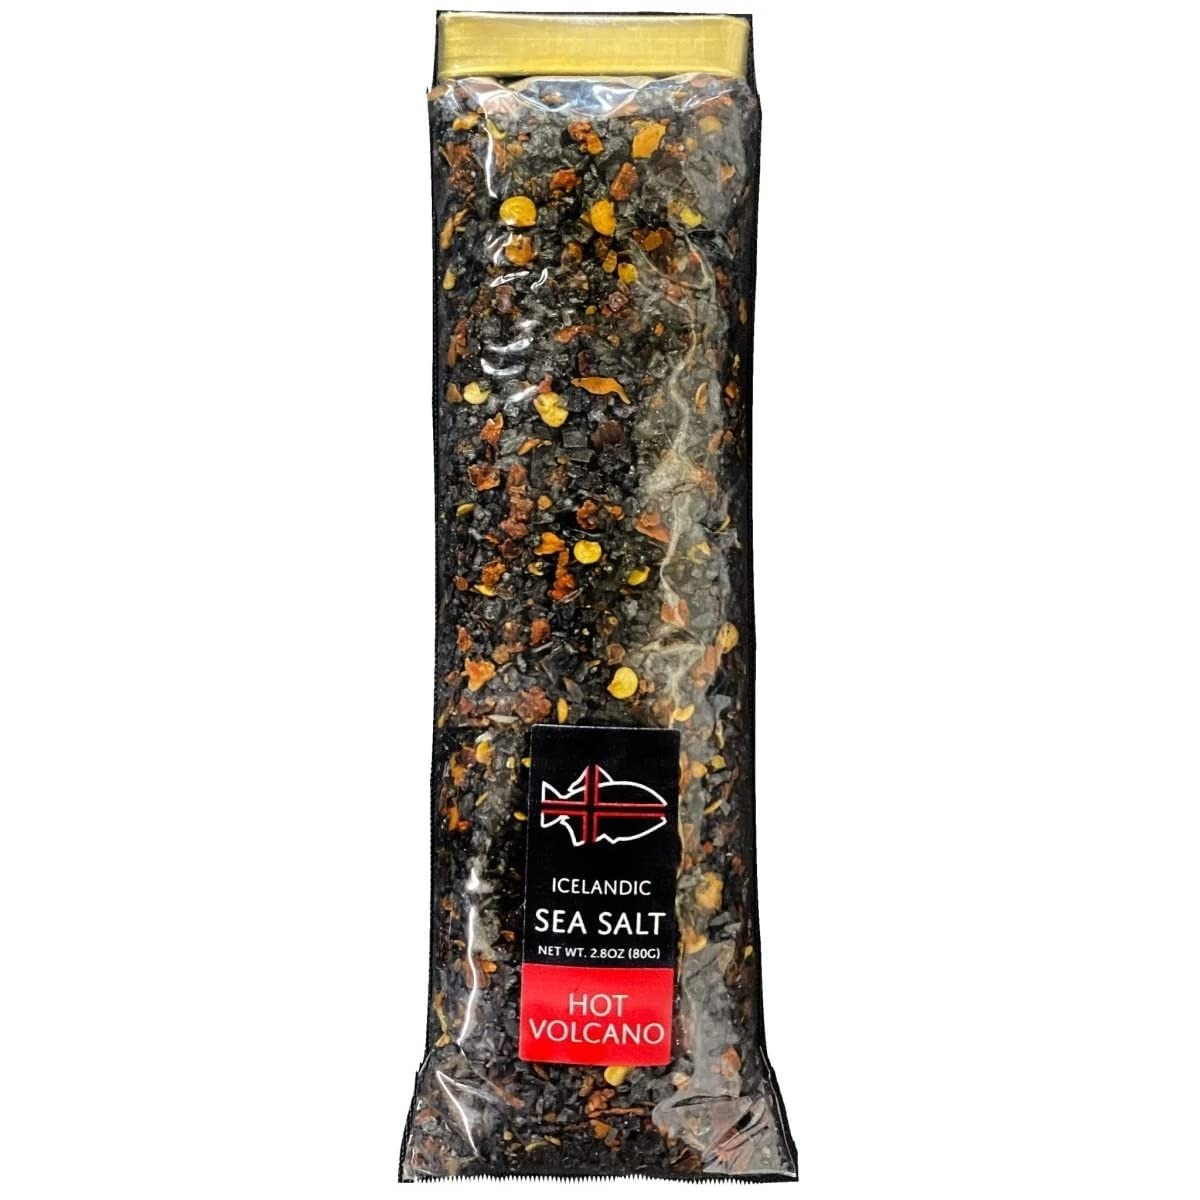
Item Name: Nordic Catch Icelandic Hot Volcano Black Sea Salt - Mineral Rich with Health Benefits & Gourmet Flavor, Sustainably Sourced from Iceland - Available in Bulk Bag & Refillable Adjustable Sea Salt Grinder
Bullet Point 1: NORDIC CATCH ICELANDIC SEA SALTS: Nordic Catch Sea Salt is sustainably sourced directly from the lands of Iceland. Our Icelandic salt is made from mineral-rich Arctic seawater found in the Westfjords of Iceland. This seasoning enhances flavors and lends a gourmet touch to any meal. This delicious combination of spices can be ground to your liking in our adjustable, refillable, glass grinder. Choose from our 80g biodegradable bulk package or our 40g adjustable grinder or both!
Bullet Point 2: HEALTH BENEFITS: Nordic Catch Icelandic Sea Salt is not only full of flavor, but it can even provide various health benefits. In contrast to highly processed table salt, sea salt provides naturally occuring antioxidants and minerals essential to overall health such as calcium, potassium and magnesium. Consuming even a pinch of sea salt may help increase hydration and metabolism as well as help lower cholesterol levels. Incorporate this healthier salt option in your diet today.
Bullet Point 3: SUSTAINABLY SOURCED, SUSTAINABLY SHIPPED: Nordic Catch Sea Salt is sustainably sourced and processed leaving zero carbon footprint. This salt is extracted from Arctic seawater by using a slow heating process from natural hot springs. Since we use naturally occurring geothermal energy, we create little to no impact on the environment. The adjustable grinder is also refillable and reusable. All Nordic Catch shipments are also carbon neutral!
Bullet Point 4: THE NORDIC CATCH WAY: We have carefully selected products that meet the Nordic Catch Standards, so you can trust the quality, consistency, and service you would expect from us. This all natural sea salt is sure to be a great addition to your spice cabinet and any meal.
Bullet Point 5: CUSTOMER SATISFACTION: We strive to provide only the best quality products right to your door. Our unique Icelandic sea salt will not only enhance the flavors of any dish, but they will also increase your nutrition levels. We hope you are fully satisfied with each use of our sustainably sourced, authentic, Icelandic sea salt. If for any reason you are not fully satisfied with your purchase, please contact us so we can make it right
Product Description: Introducing Nordic Catch Sea Salt Selections, a Variety of All Natural, Authentic Icelandic Arctic Seawater Extracted Salts. Now you can enjoy any meal with a gourmet touch by adding our mineral-rich Icelandic Sea Salts to the plate! Pure Icelandic Sea SaltsNordic Catch is proud to present a variety of sea salts straight from Iceland. Both our black and white sea salts are hand-harvested from the salt waters of Iceland using geothermal energy to slowly extract the salt. Our sea salts are free of colorants, additives, preservatives and any artificial ingredients. Available NowChoose from our variety of unique sea salt seasonings: Pure Flaky, Garlic Pepper, Blueberry, Christmas Blend, Grey Lava, Rhubarb Angelica, Sweet Liquorice, Arctic Herb, Kelp Garlic, Black Lava, and Hot Volcano, all available in two different sizes and packagings! Adjustable, Reusable Grinder & Bulk Bag RefillEach of our sea salt products are available in 80g Bulk Bags or 40g Adjustable, Reusable Glass Grinders. With the grinder, you can choose from a fine to a coarse grind and when necessary, remove the durable plastic cap and refill with more Nordic Catch sea salt! Unique SeasoningsOur Icelandic Sea Salts are less processed and contain a variety of minerals such as potassium, magnesium, calcium and iron. Enjoy a variety of flavors that can enhance any meal while providing unique flavor combinations. Our Sea Salts also make great gifts for cooks and anyone who loves exploring spices! Customer SatisfactionAt Nordic Catch, we strive to offer only top quality Icelandic products in a sustainable way, from harvest to your door. If for any reason you are not fully satisfied, please contact us so we can make it right. We hope you enjoy adding a little bit of Iceland to your kitchen! Order Nordic Catch Sea Salt Today!
Value: 2.8219
Unit: Ounce

Price: 14.99